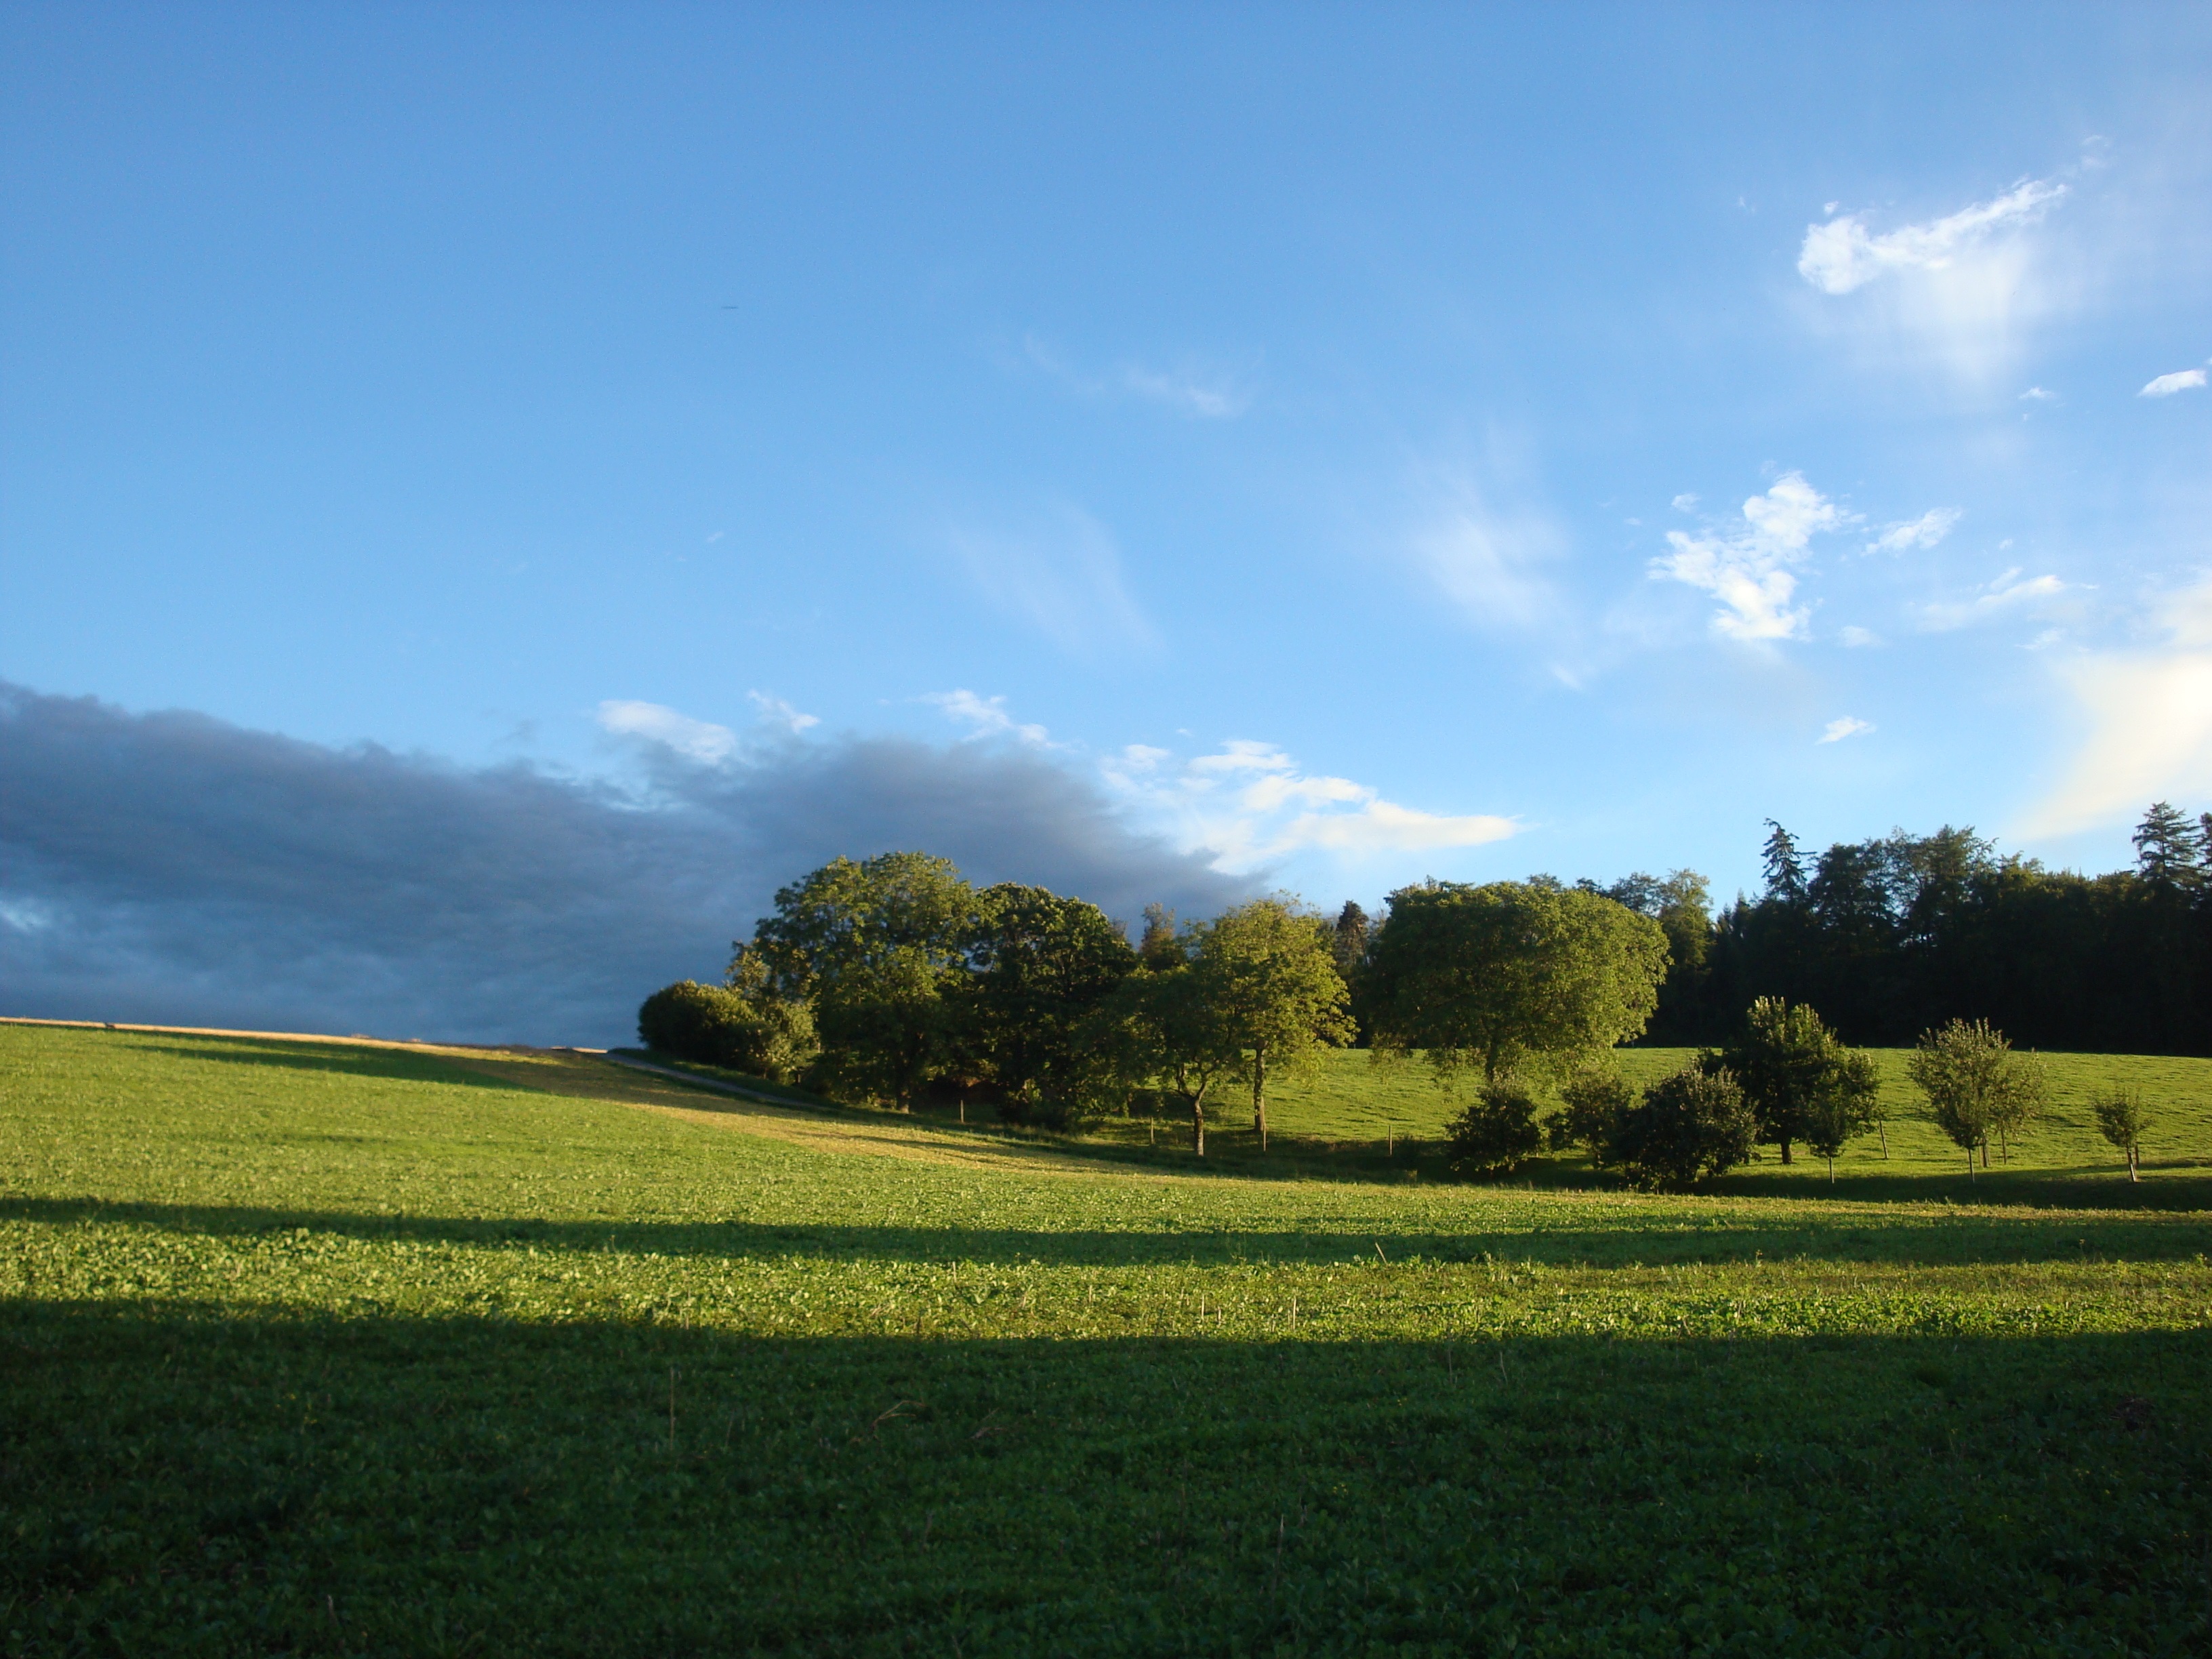
landscape, tree, nature, grass, horizon, cloud, plant, sky, field, farm, lawn, meadow, prairie, sunlight, morning, hill, flower, atmosphere, green, scenic, pasture, shadow, agriculture, plain, trees, clouds, grassland, mood, rural area, paddy field, grass family, atmosphere of earth